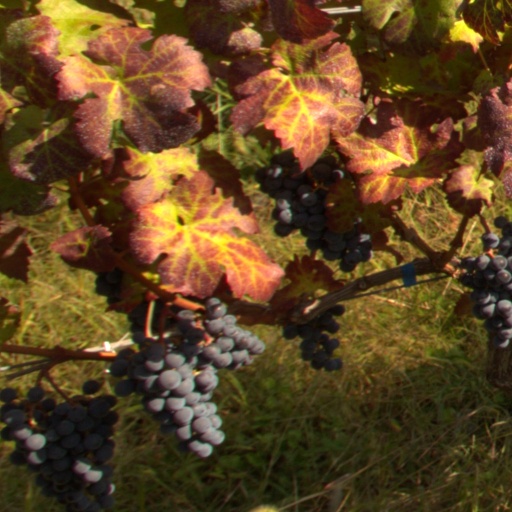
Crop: grape